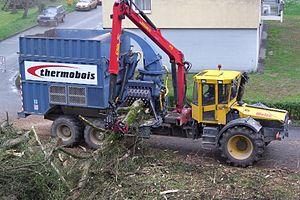
Vue latérale en entier de la déchiqueteuse mobile utilisé par Thermobois (montée sur un chassis 6×6 de Welte), décrite dans l'article ""Thermoréseau"""